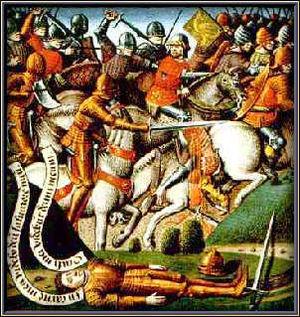
Le Chant d’Altabiscar, en basque Altabizkarko Kantua, parfois appelé chant des Escualdunacs, est un poème épique publié pour la première fois en 1835, et présenté alors comme contemporain de la Chanson de Roland. Il a été écrit en français en 1828 par Eugène Garay de Monglave, et traduit en basque par Louis Duhalde, d’Espelette. L’authenticité de ce poème eut de nombreux partisans et fit l’objet de controverses durables.